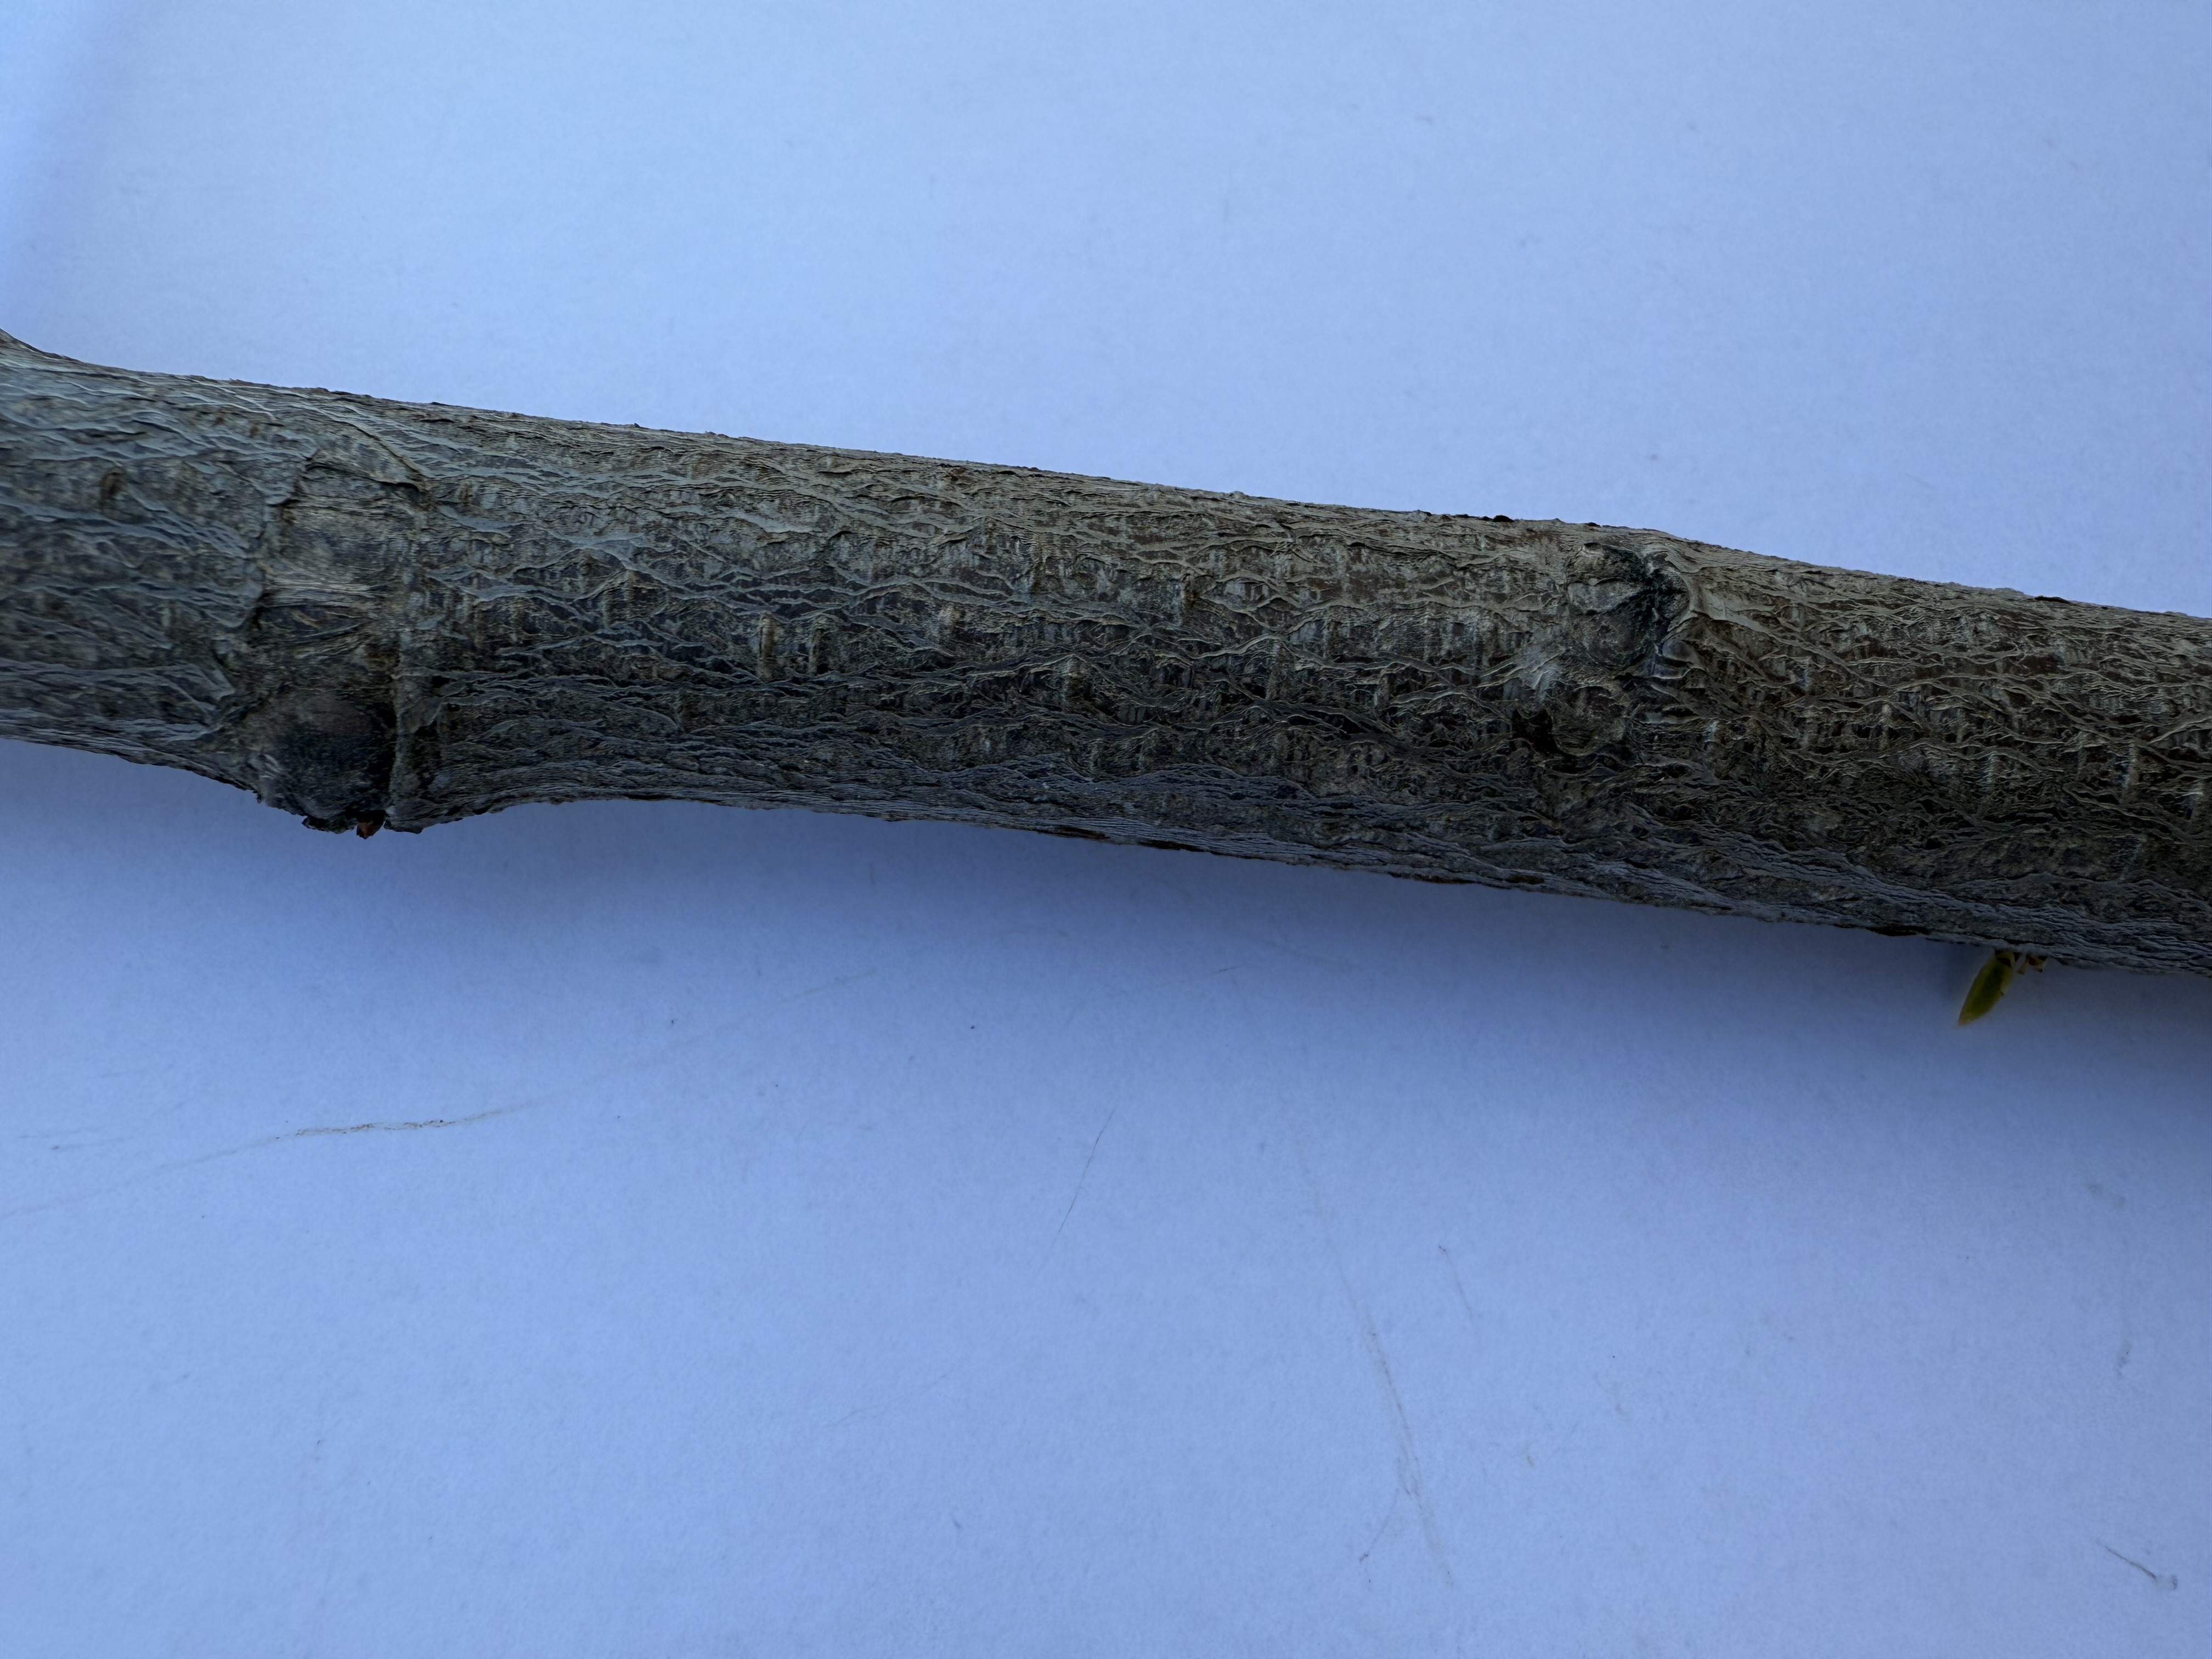
Variety: Angeleno Plum